Guillaume Briçonnet (cardinal)

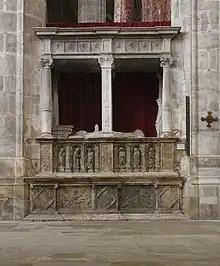
Tomb of Cardinal Briçonnet in Narbonne Cathedral

While serving his king and the State, the Cardinal of St.-Malo had not overlooked his own interests; he had obtained from Alexander VI the Bishopric of Nimes. His title being disputed by the nominee of the chapter, there arose a litigation which lasted until the year 1507, when Briçonnet was awarded the title. In 1497 he had received "in commendam" the Bishopric of Toulon, and in the same year succeeded his brother Robert Briçonnet in the archiepiscopal See of Reims. On 27 May 1498, he crowned Louis XII in his cathedral and followed the king to Paris. As a peer of France, he assisted at the session of the Council of State at which the marriage of Louis with Jeanne, the daughter of Louis XI, was annulled.